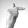
ASL letter: T